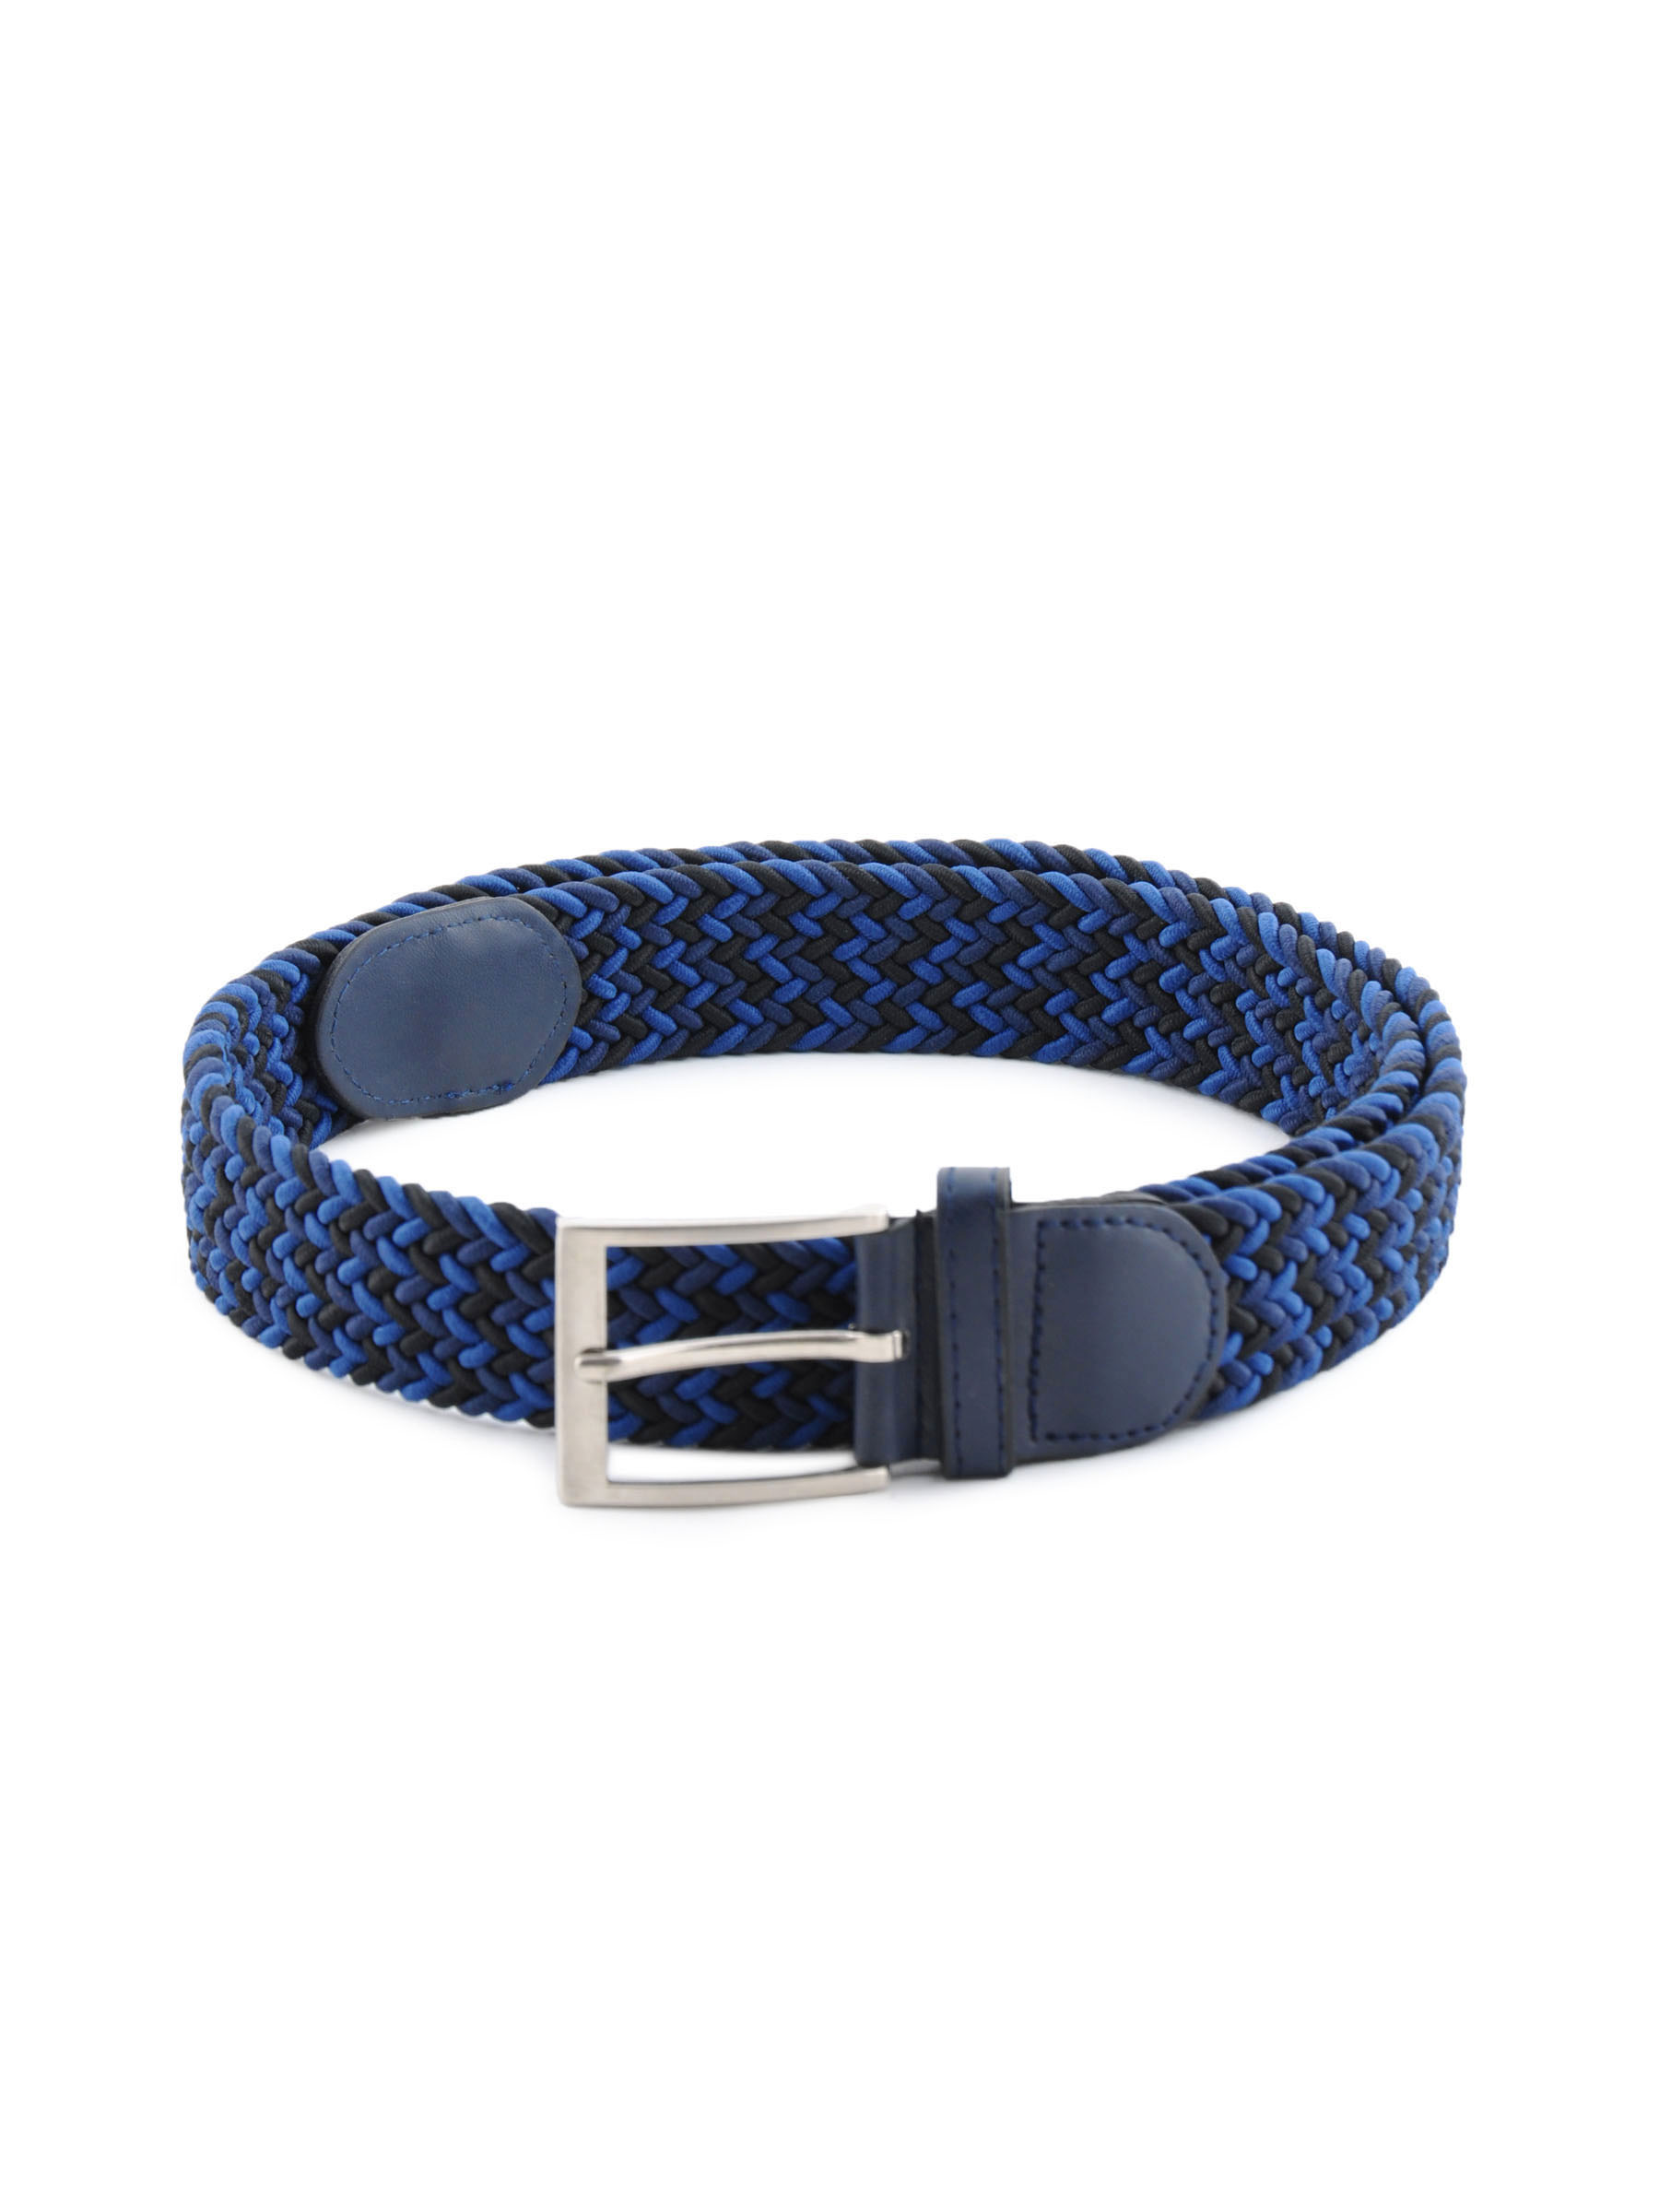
Lino Perros Women Solid Blue Belt
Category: Accessories / Belts / Belts
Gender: Women
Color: Blue
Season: Winter 2015
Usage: Casual